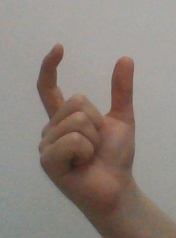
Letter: nun